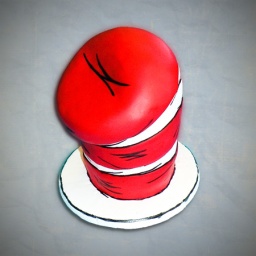
dr seuss cat in the hat birthday cake